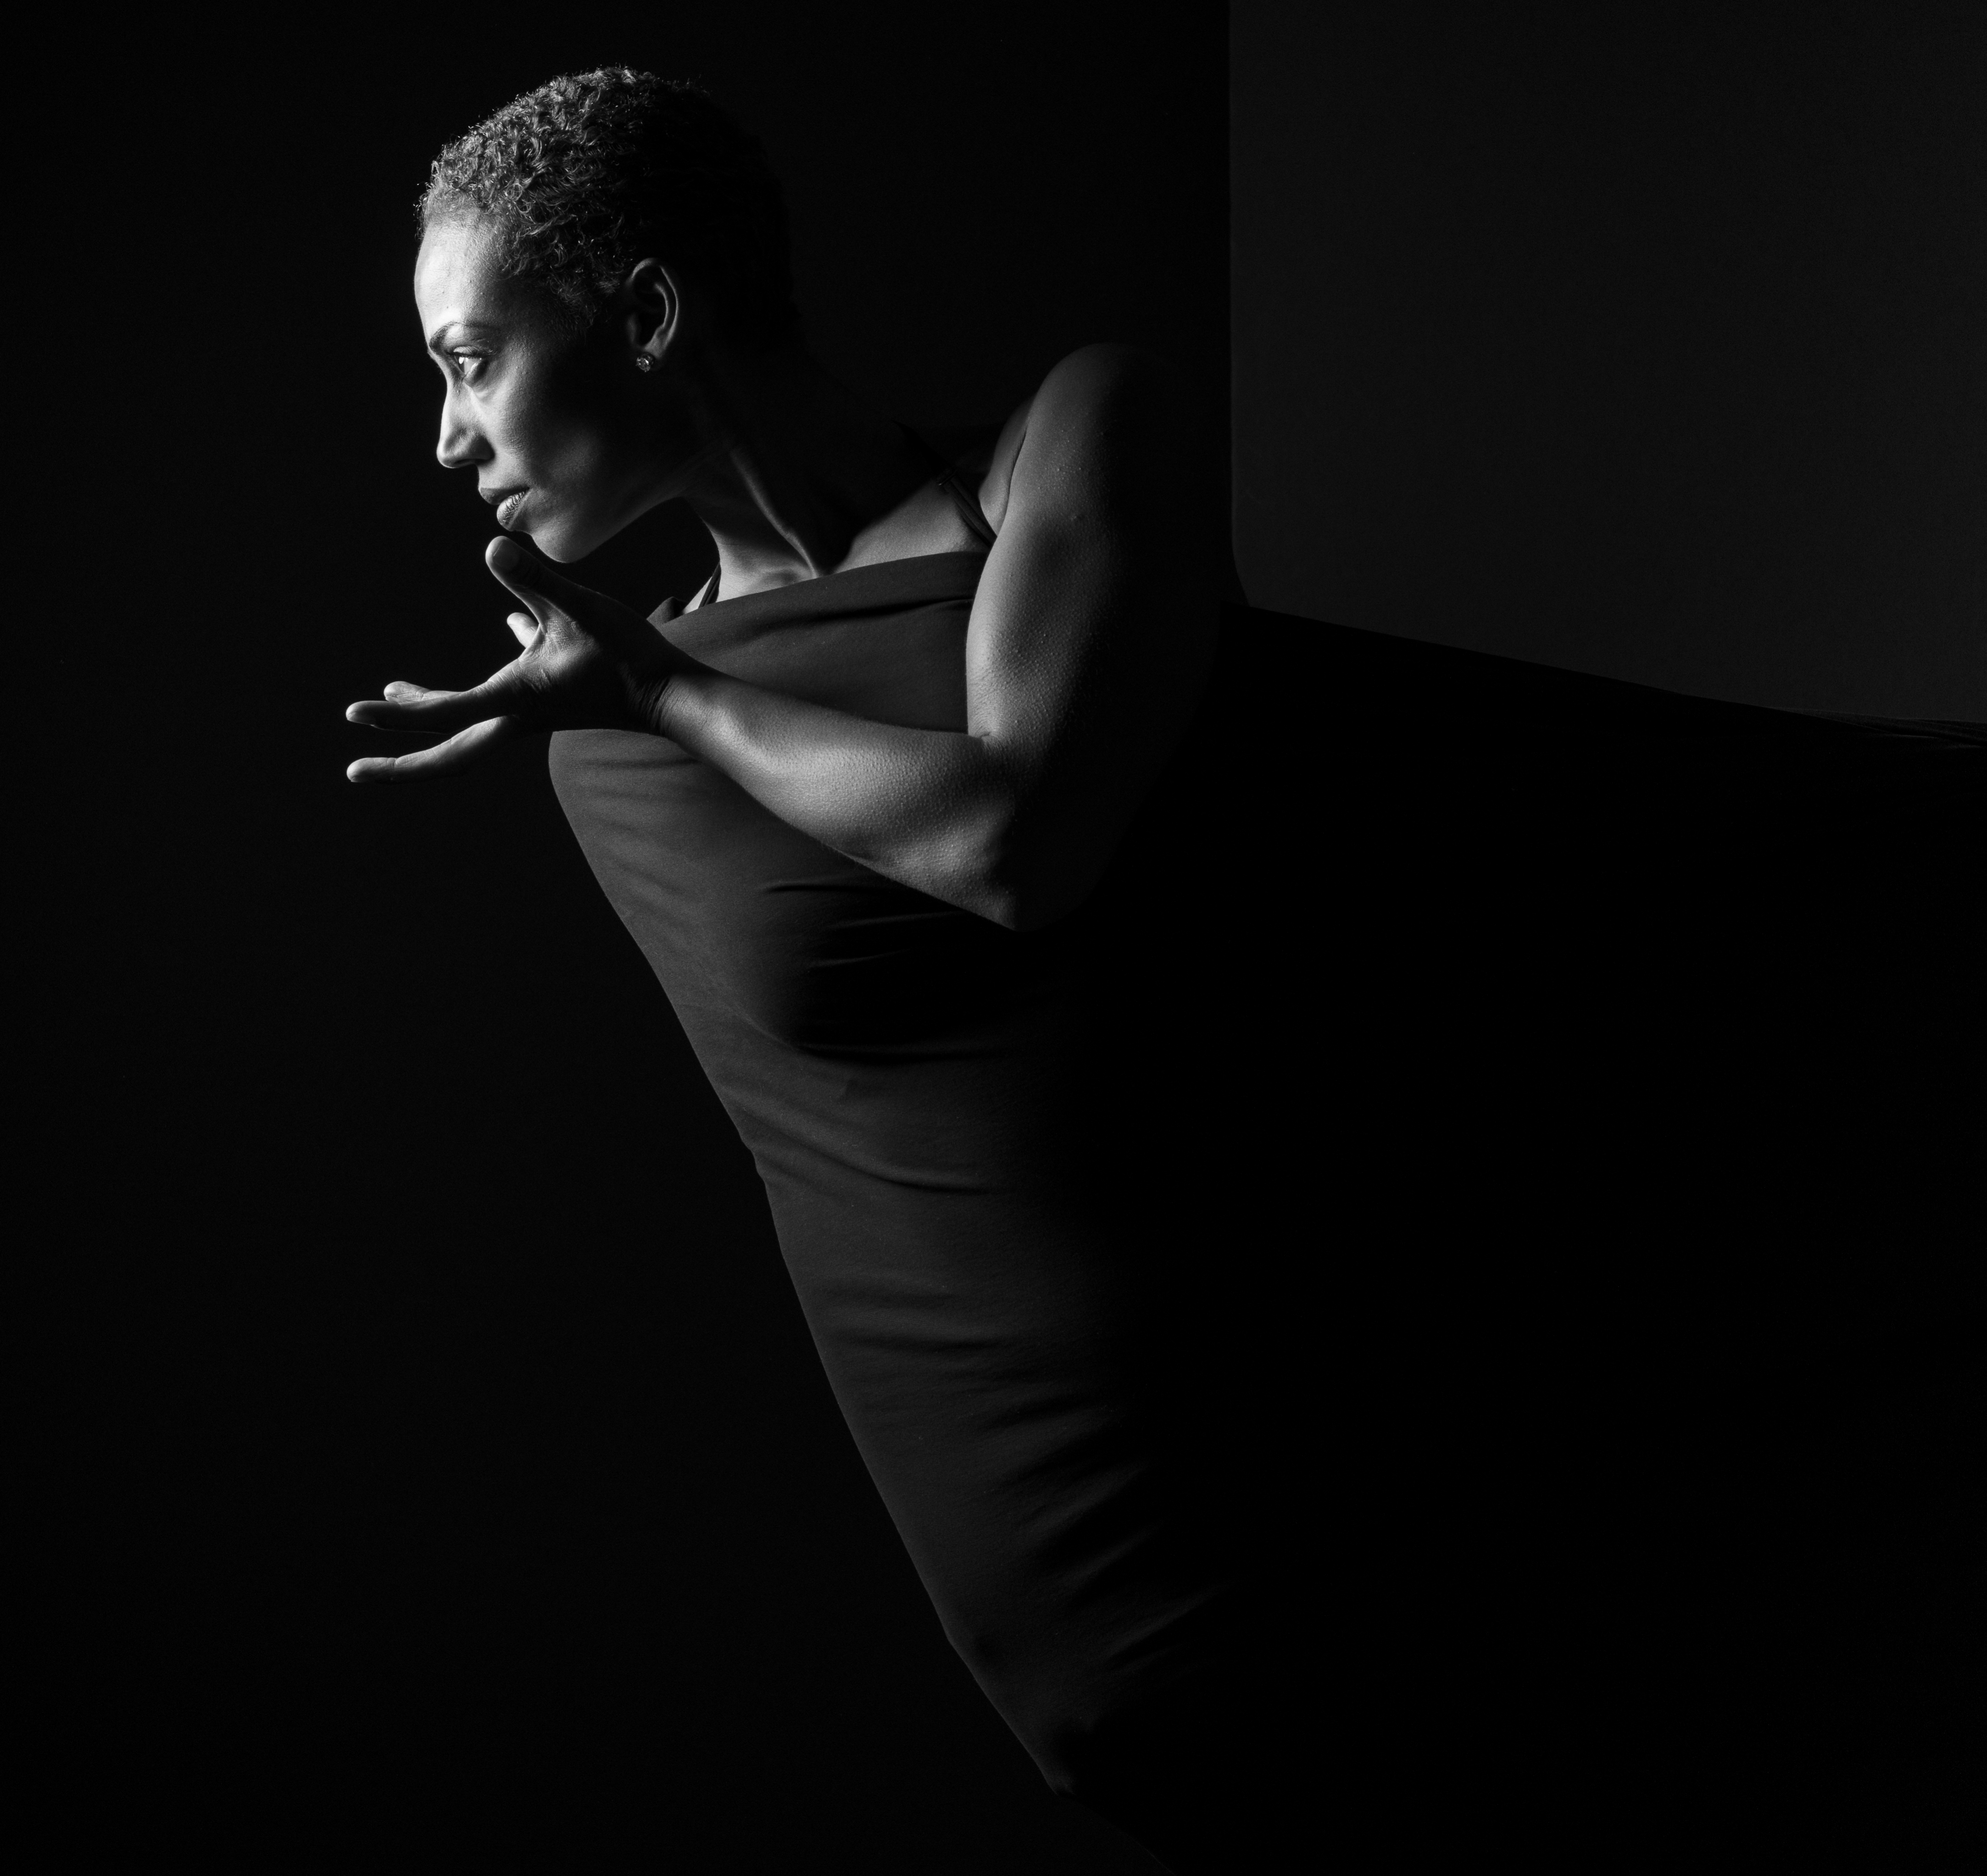
black and white, photography, profile, dance, portrait, darkness, black, monochrome, arm, muscle, blackandwhite, art, drama, tension, pentax645z, 645z, priolite, beautifulblackwoman, restrained, rimlight, photo shoot, sense, monochrome photography, modern dance